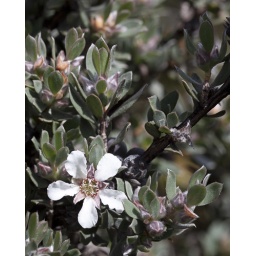
&lt;i&gt;Leptospermum glaucescens&lt;/i&gt; (smoky teatree) in flower on the Mt Brown walking track, Tasman Peninsula, Tasmania.